Polygenic score

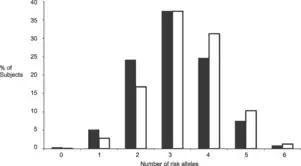
An early (2006) example of a genetic risk score applied to Type 2 Diabetes in humans. The authors of the study concluded that, individually, risk alleles only moderately identify an increase in risk of disease, but identifiable risk is "multiplicatively increased" when information is combined from several known risk polymorphisms. Using such combined information allows for identifying subgroups of a population with odds for disease that are significantly greater than when using a single polymorphism.

DNA in living organisms is the molecular genetic code for life. Although polygenic risk scores from studies in humans have gained the most attention, the basic idea was first introduced for selective plant and animal breeding. Similar to the latter-day approaches of constructing a polygenic risk score, an individual'sanimal or plantbreeding value was calculated to be the combined weight of several single-nucleotide polymorphisms (SNPs) by their individual effects on a trait.